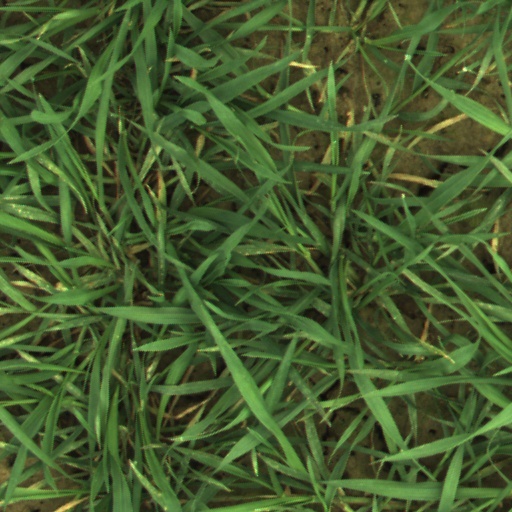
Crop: wheat